John Trotter (painter)

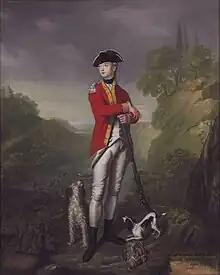
John Theophilus Rawdon-Hastings by John Trotter

The first record of John Trotter appear in 1756, when his work was lauded by the "Hibernian Journal" while he was still a student in the Dublin Society's School. He spent a decade studying art in Italy. He returned to Ireland, establishing a studio at Stafford Street, Dublin from 1773, and later Jervis Street and Britain Street. He exhibited in Dublin with various groups, including the Society of Artists. He best known for his portraits of military men such as John Theophilus Rawdon-Hastings. One of his most noted works is a group portrait he executed for the boardroom of the Dublin Bluecoat school, which was most likely painted around 1779. Along with a self portrait of Trotter himself, the painting also depicts John Wilson the secretary of the school, J. Tudor, Alderman Trulock, Warner, Thomas Ivory, and Simon Vierpyl.